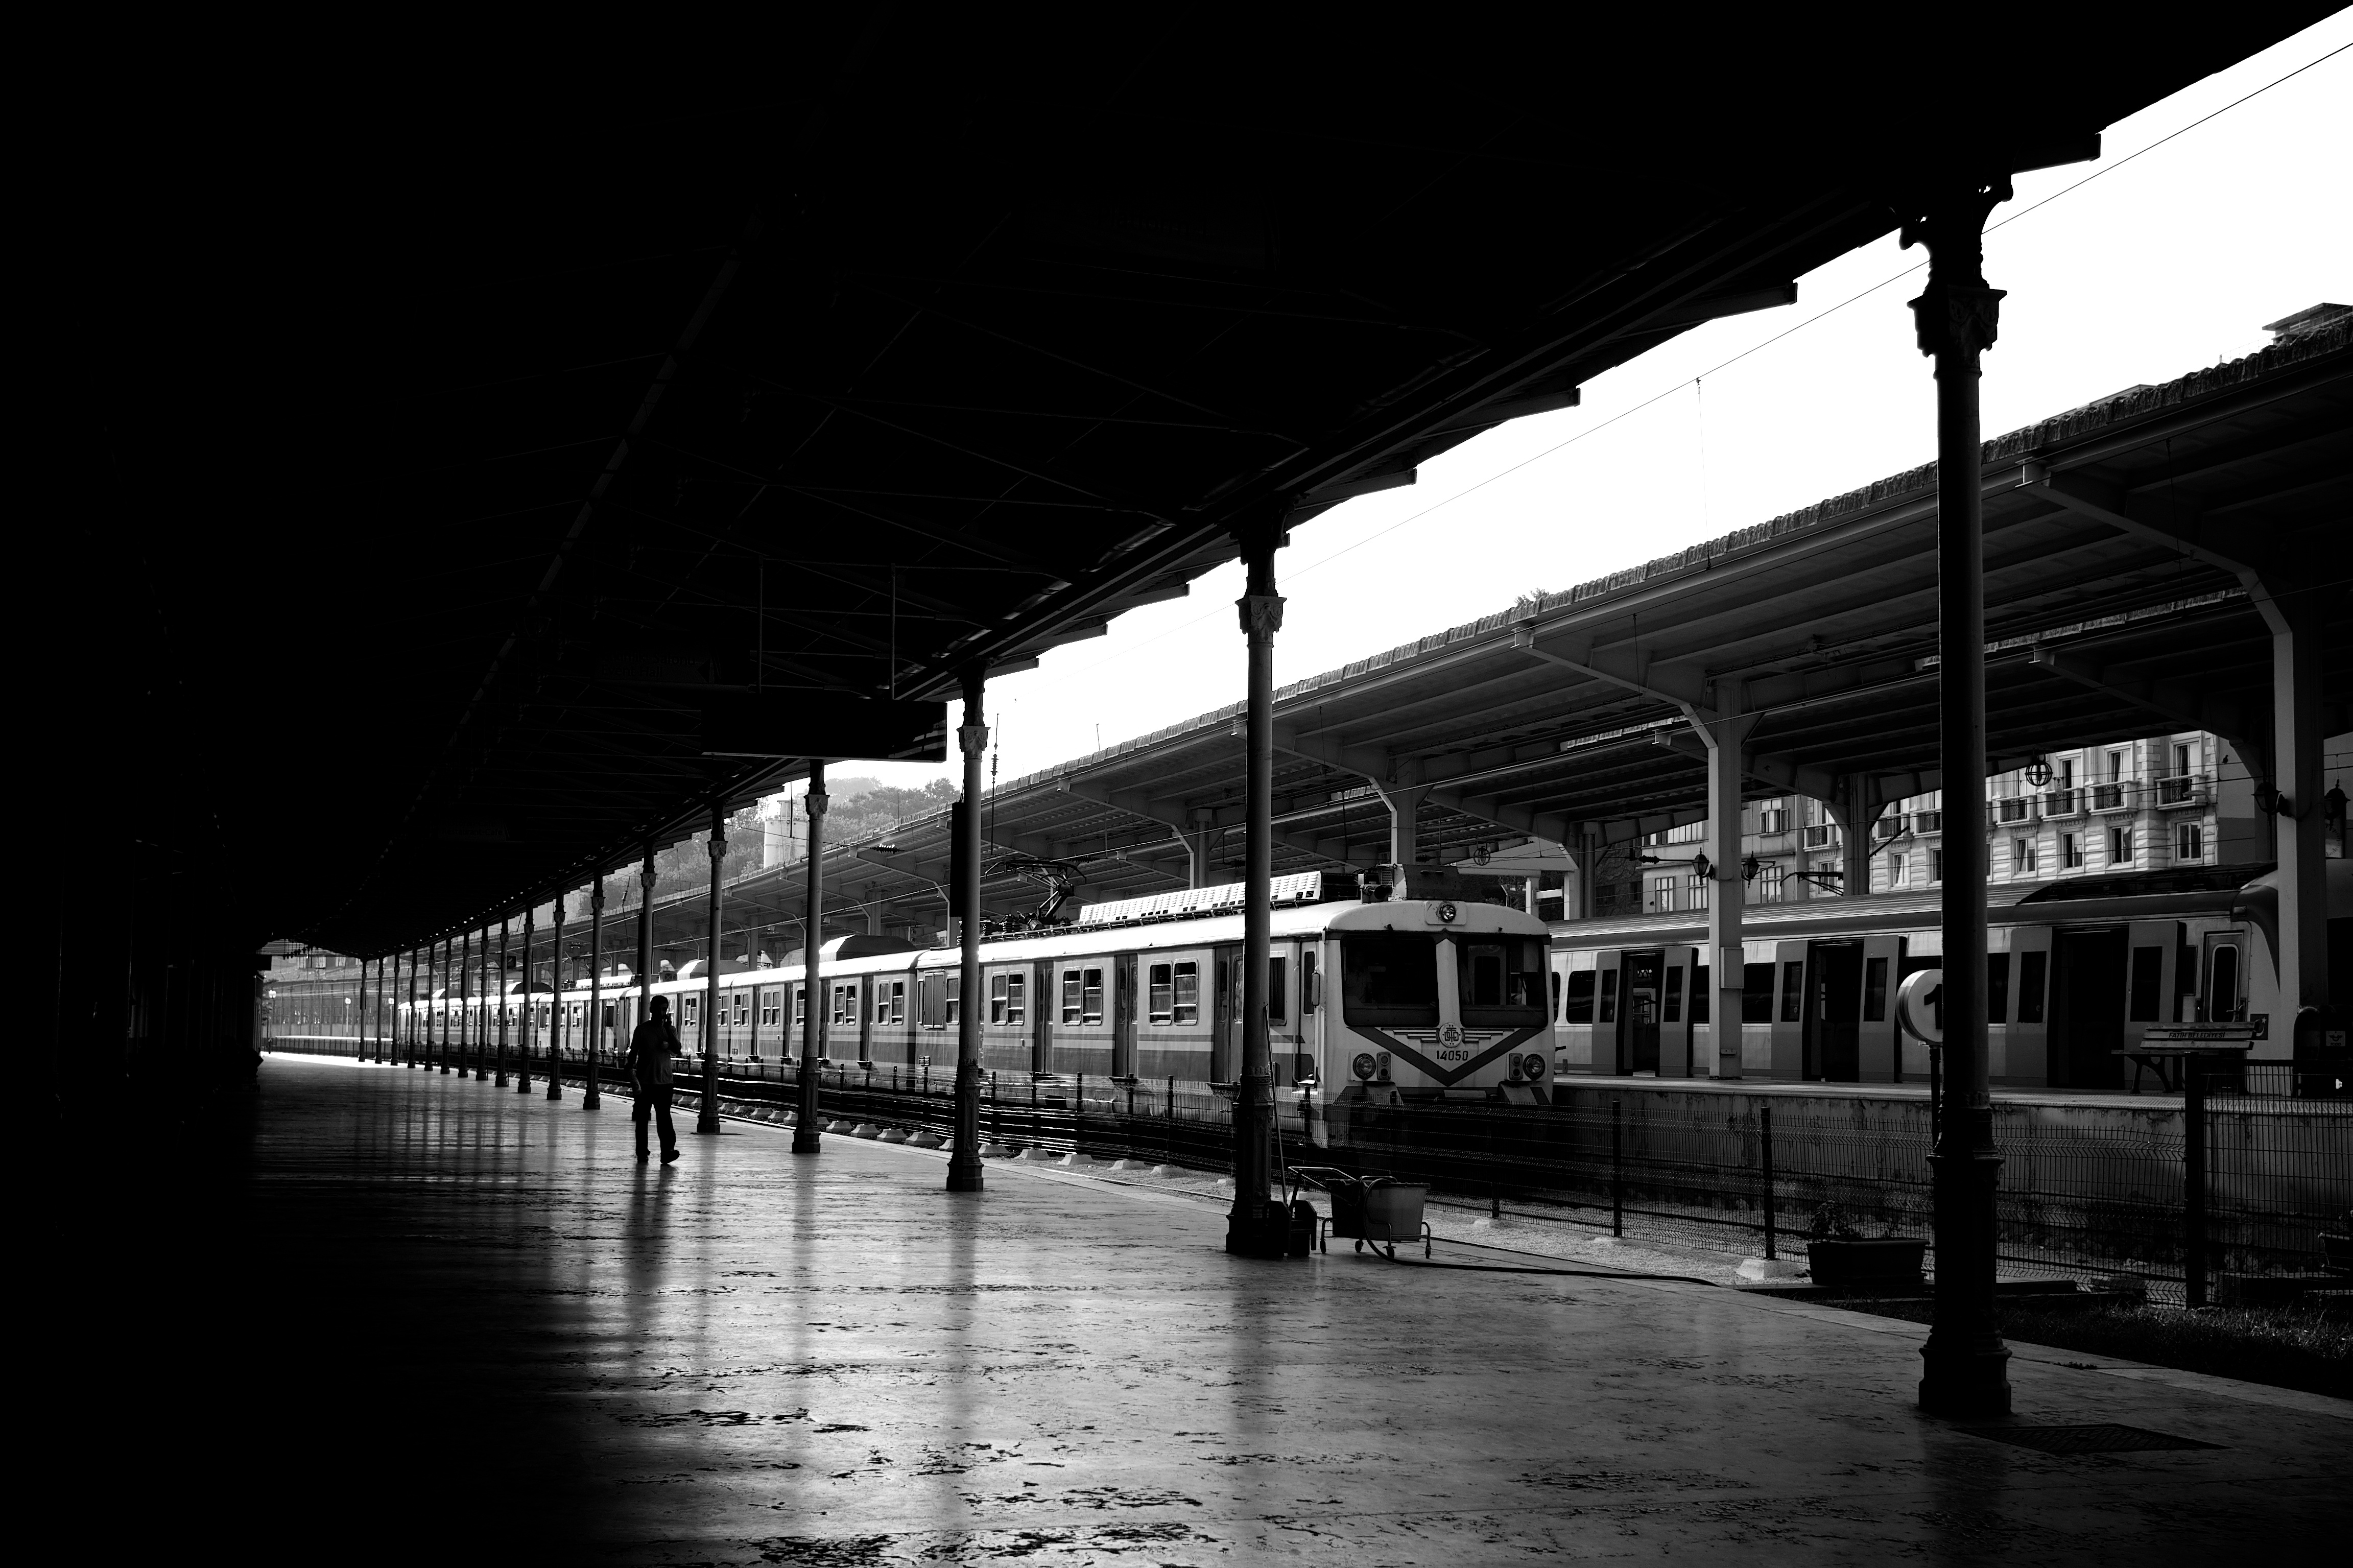
black and white, white, street, night, photography, cityscape, ebook, transport, vehicle, training, darkness, black, monochrome, public transport, streetphotography, flickr, thomas, video, olympus, omd, fuji, shape, leica, monochrom, leuthard, hcb, thomasleuthard, urban area, monochrome photography